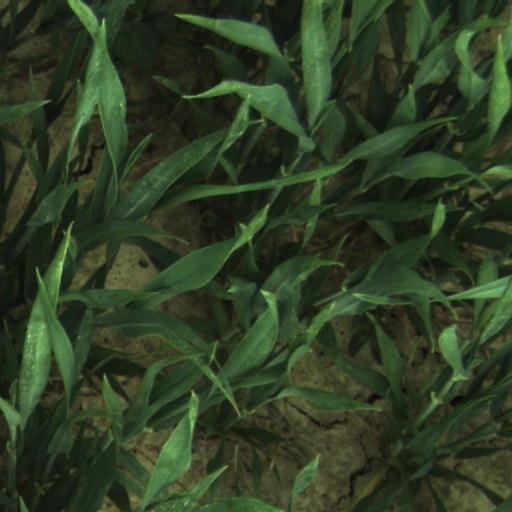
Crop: wheat